Jerry Tondo

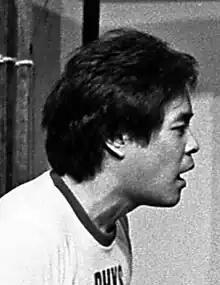
Tondo in 1986

Jerry Shigekazu Tondo (born October 10, 1950) is a Japanese-American actor and voice actor. He is known for providing the voice of the character Chien-Po in the animated film "Mulan". Other titles Tondo has contributed to include "Gung Ho", "The Secret Saturdays" and "Mulan II".